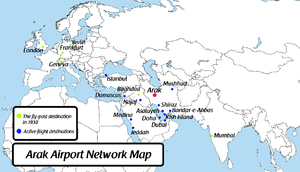
LAéroport international d'Arak est un aéroport à Arak, en Iran.Cet aéroport dessert la capitale de la province de Markazi. Cet aéroport est l'un des plus anciens aéroports en Iran, qui a été inauguré en 1938.